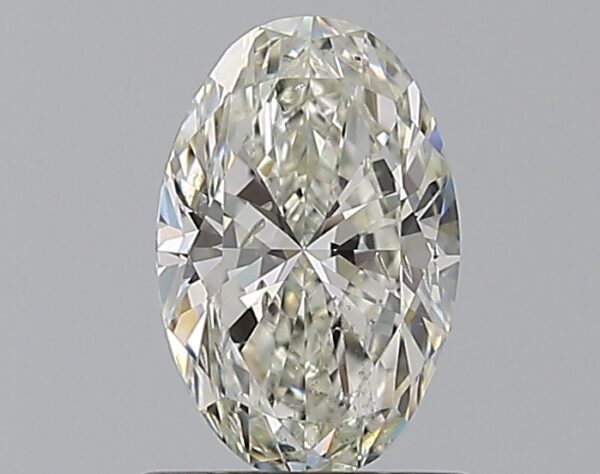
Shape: oval
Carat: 1
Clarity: SI2
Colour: J
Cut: EX
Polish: EX
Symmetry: VG
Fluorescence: F
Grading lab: GIA
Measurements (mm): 8.19 x 5.35 x 3.34